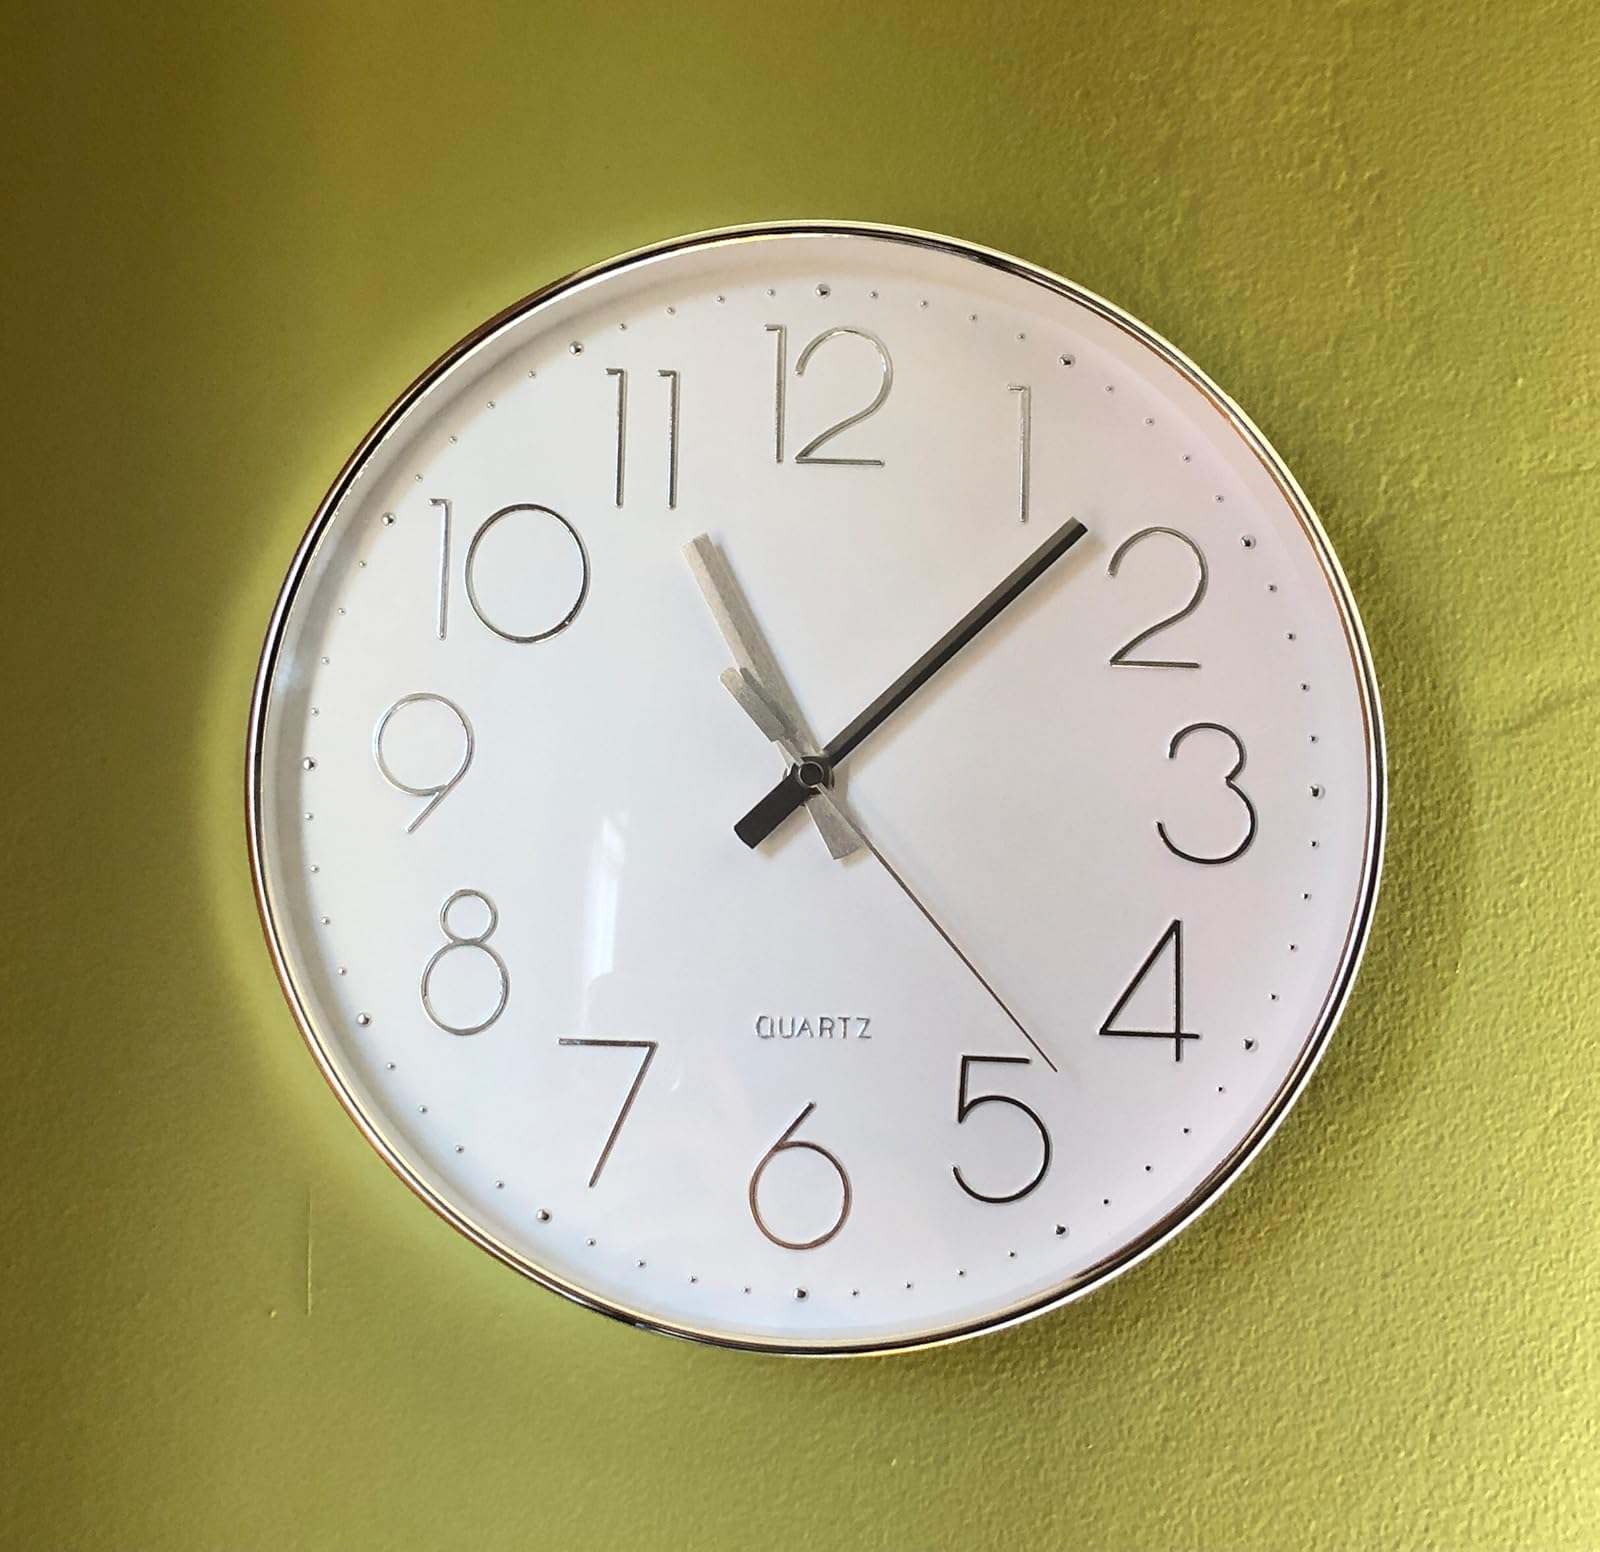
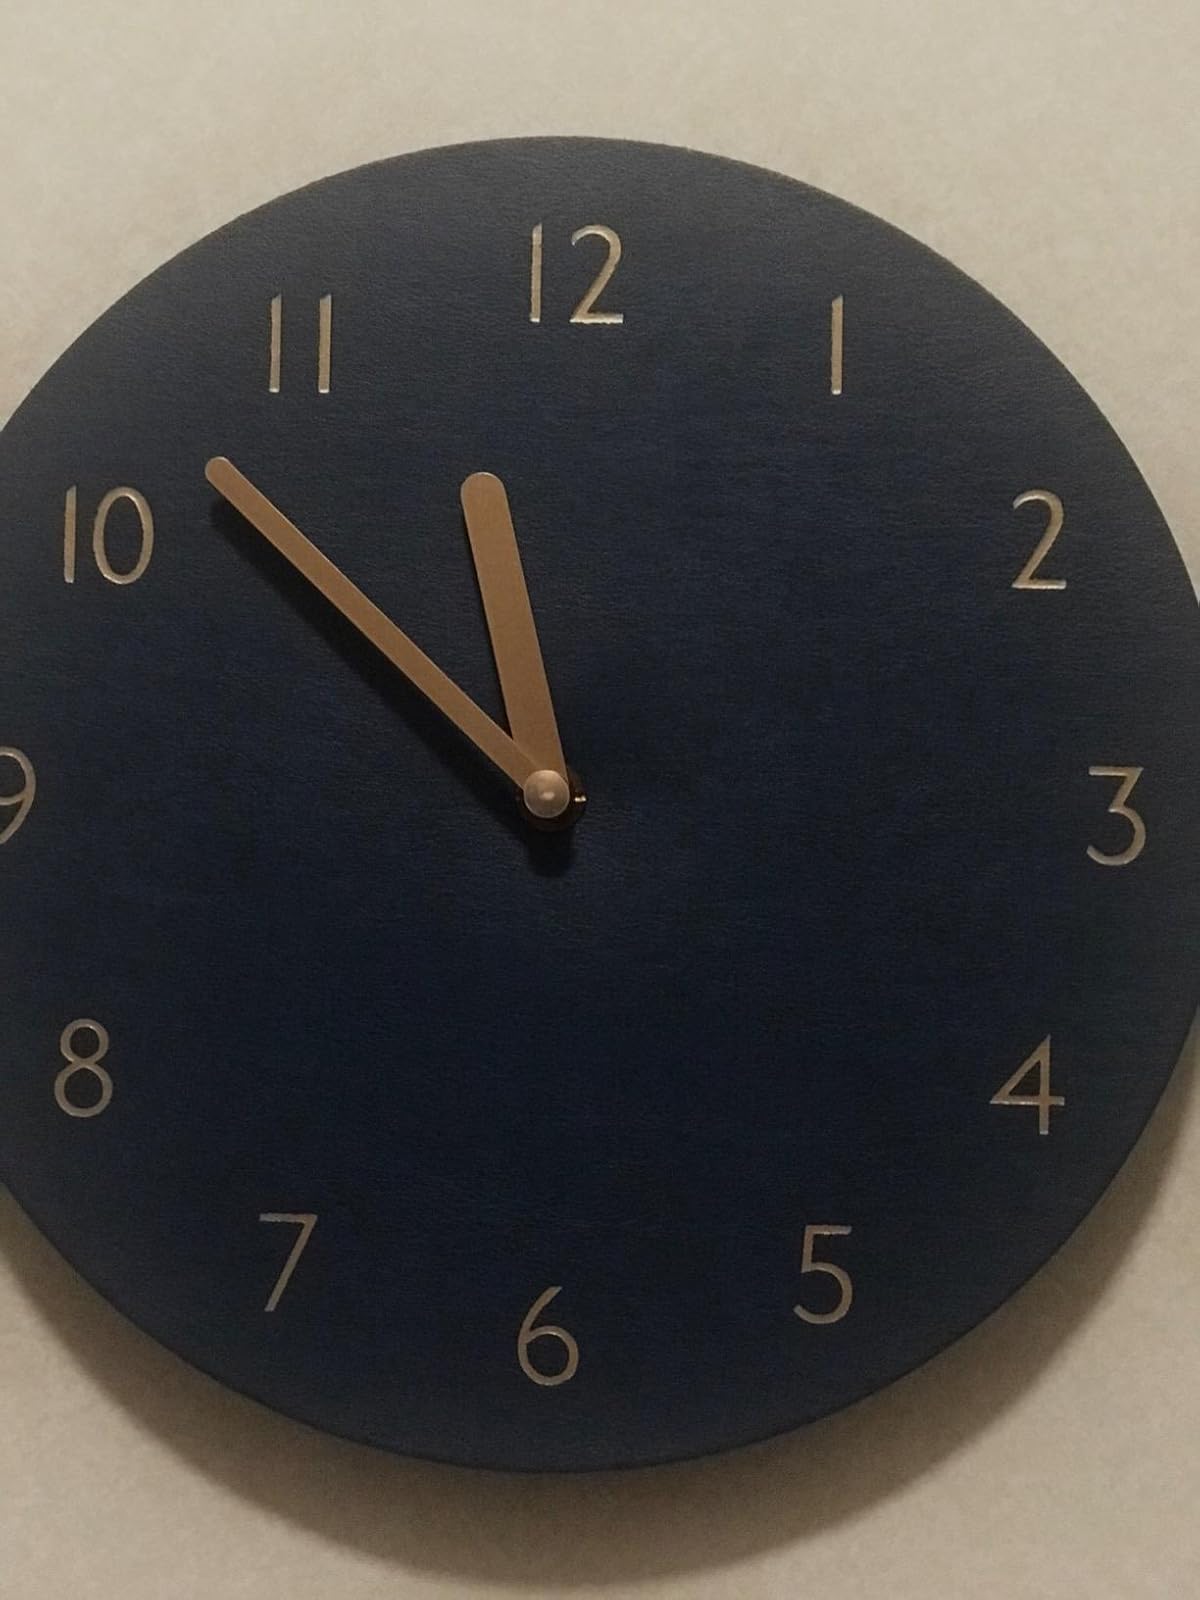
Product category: clock
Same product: no